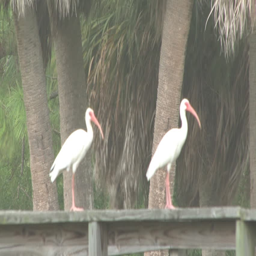
white ibis birds standing under the palm trees during the rain